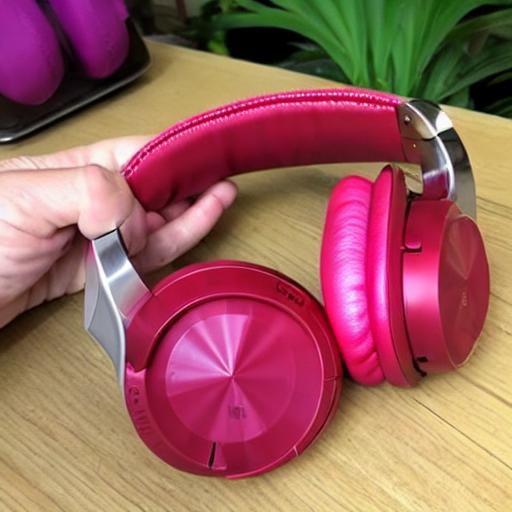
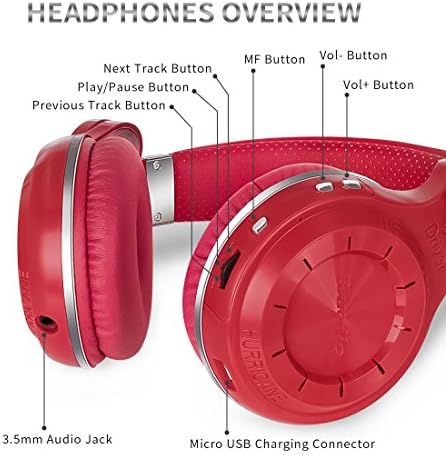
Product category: headphones
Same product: no